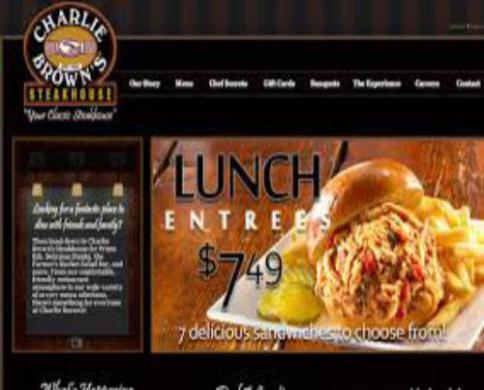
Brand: charlie brown's steakhouse
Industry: Food